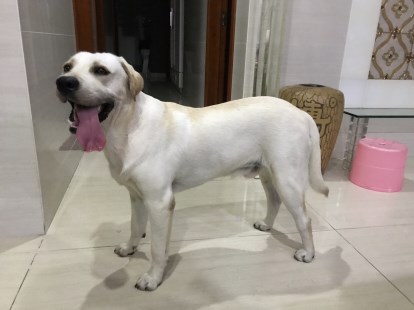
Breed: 3580-n000122-Labrador_retriever